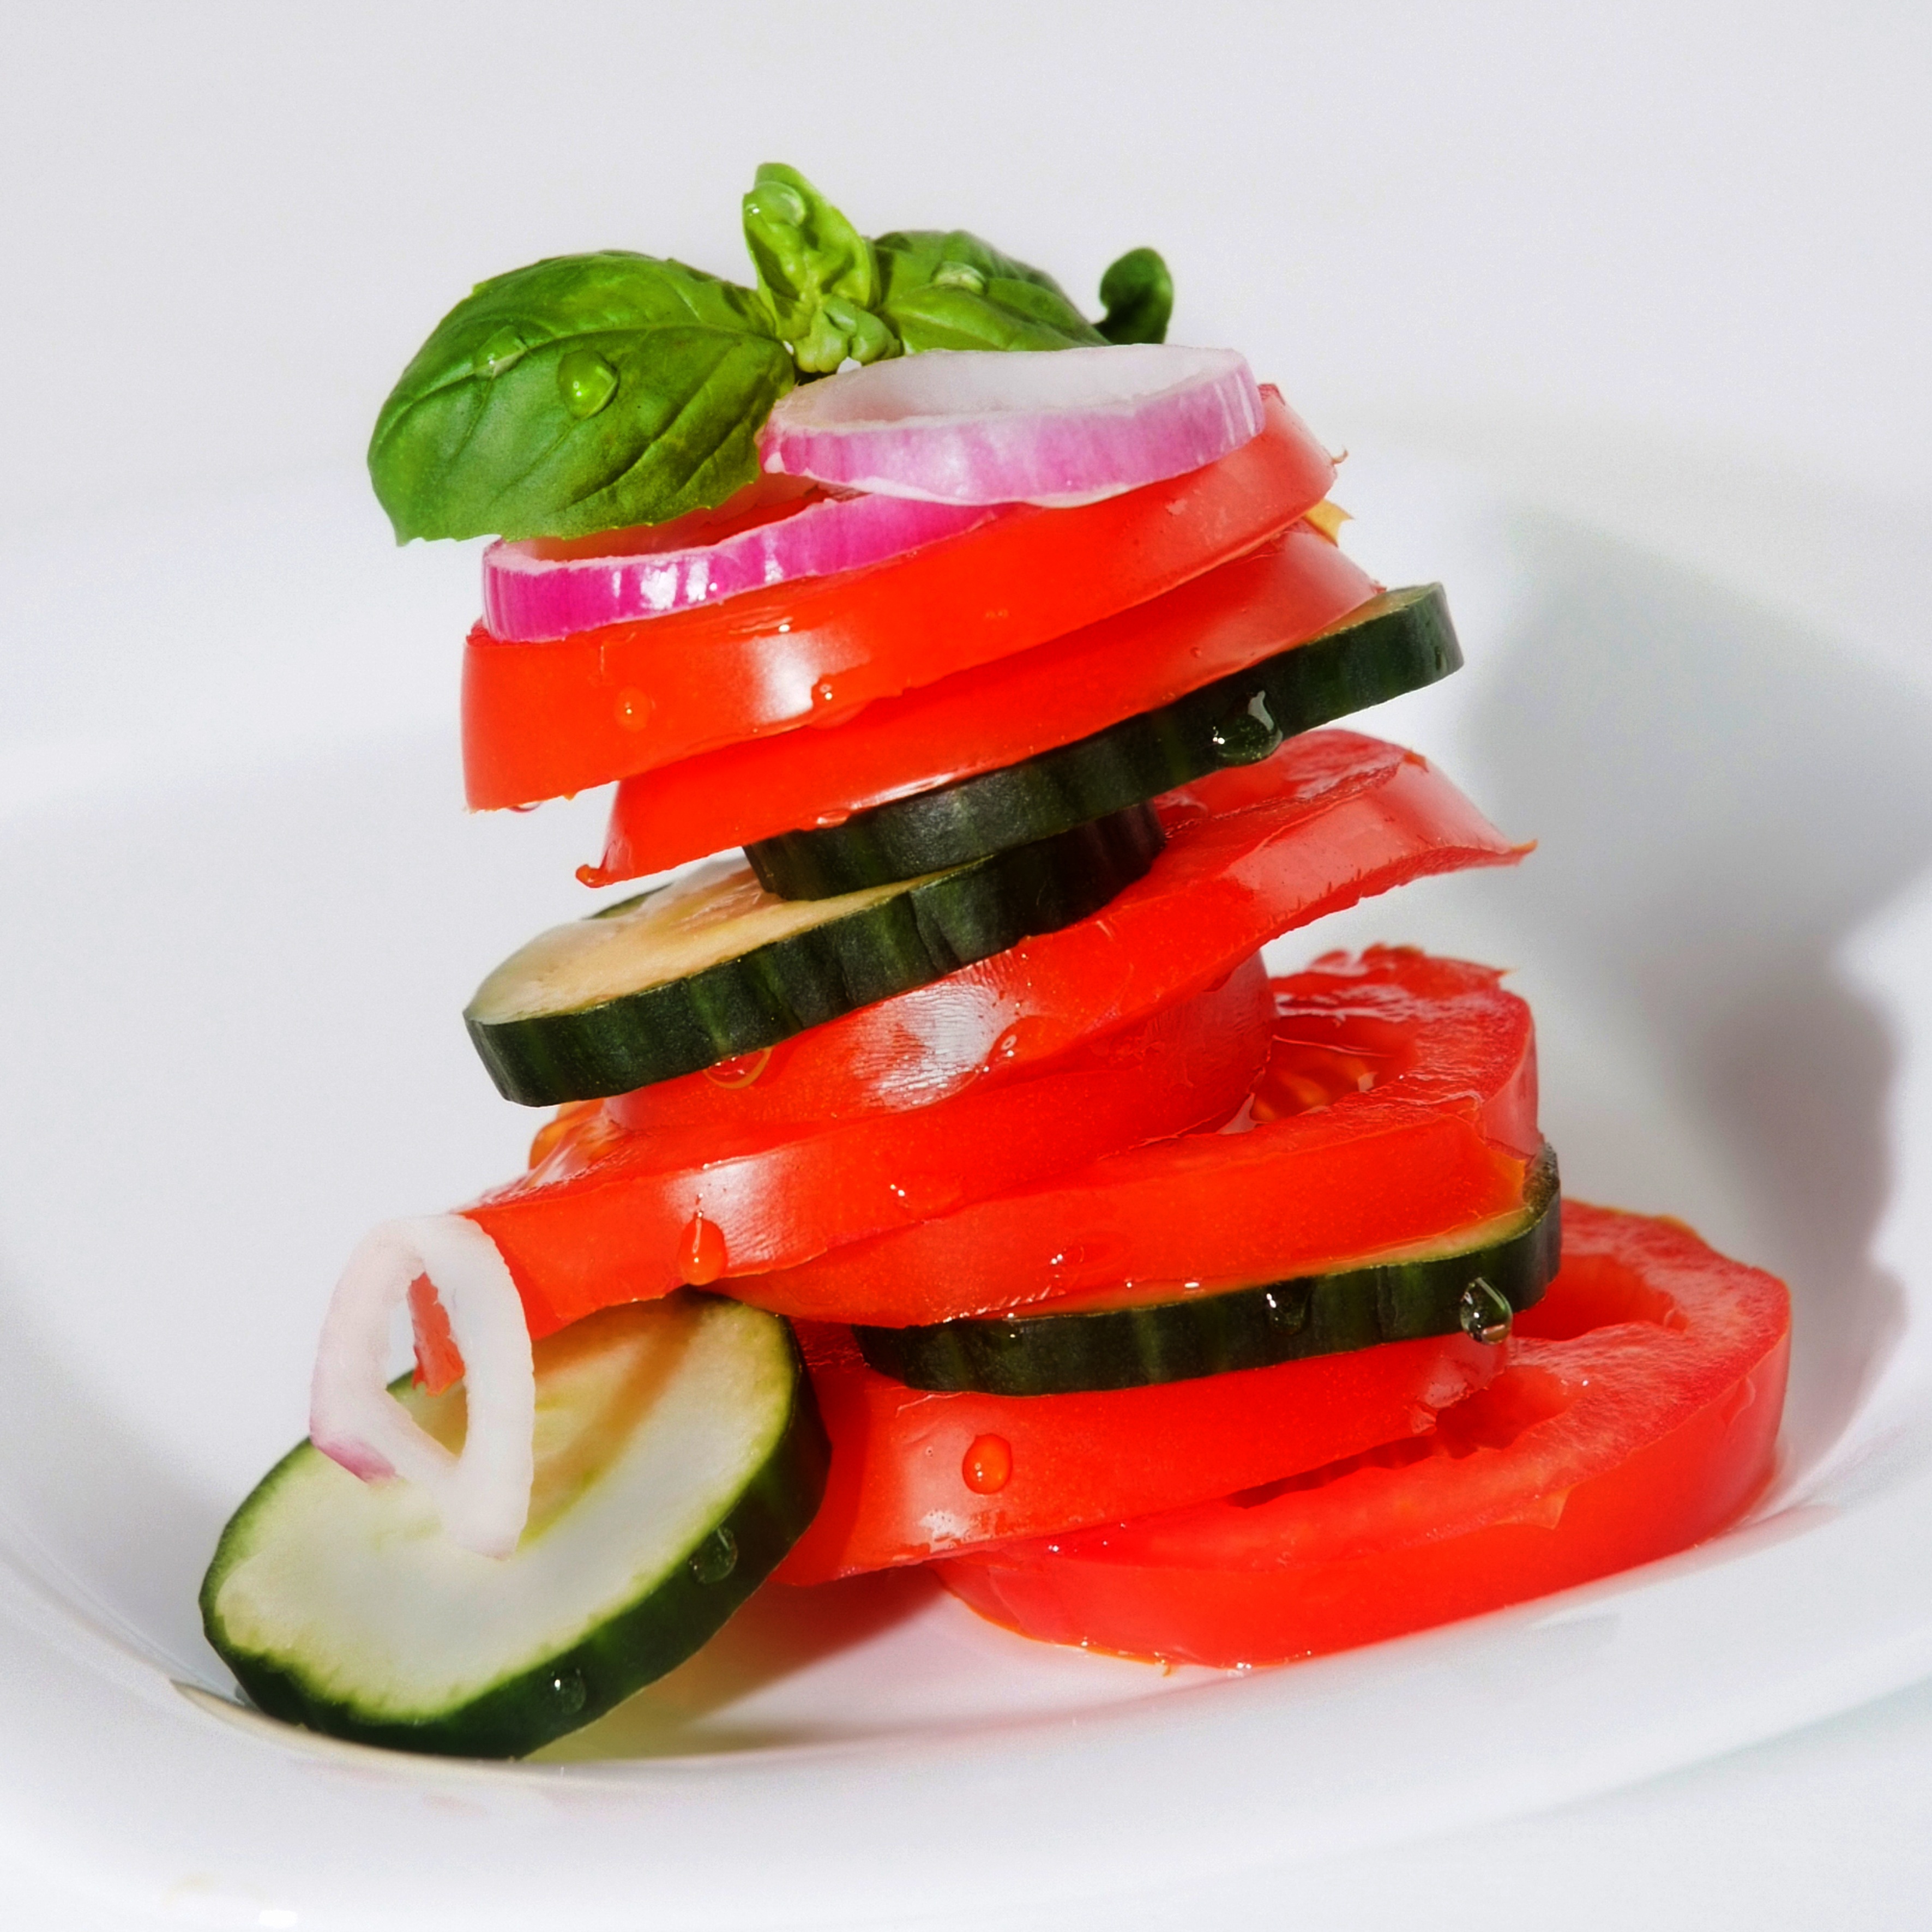
plant, dish, food, mediterranean, produce, vegetable, garden, healthy, eat, cuisine, garnish, vegetables, tomatoes, italian, cucumbers, flowering plant, hors d oeuvre, smoked salmon, caprese salad, land plant, cucumber gourd and melon family